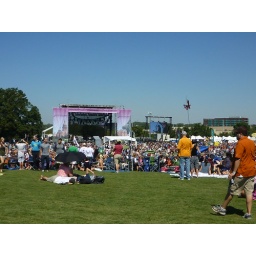
The site was undulating grass with a bit of a hill in the middle.